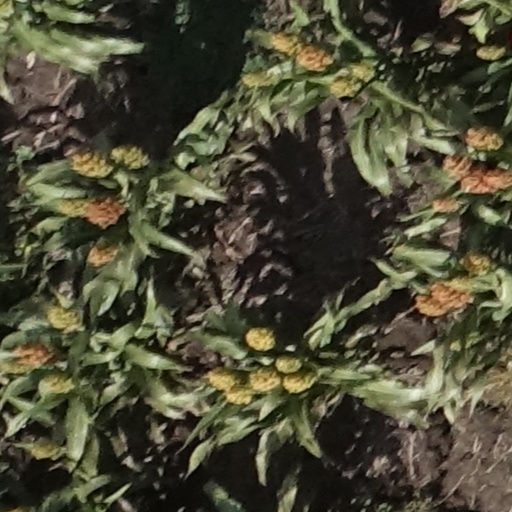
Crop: sorghum